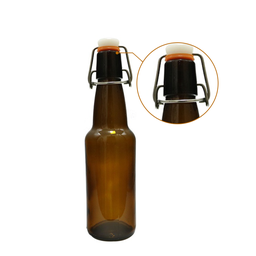
Label: glass